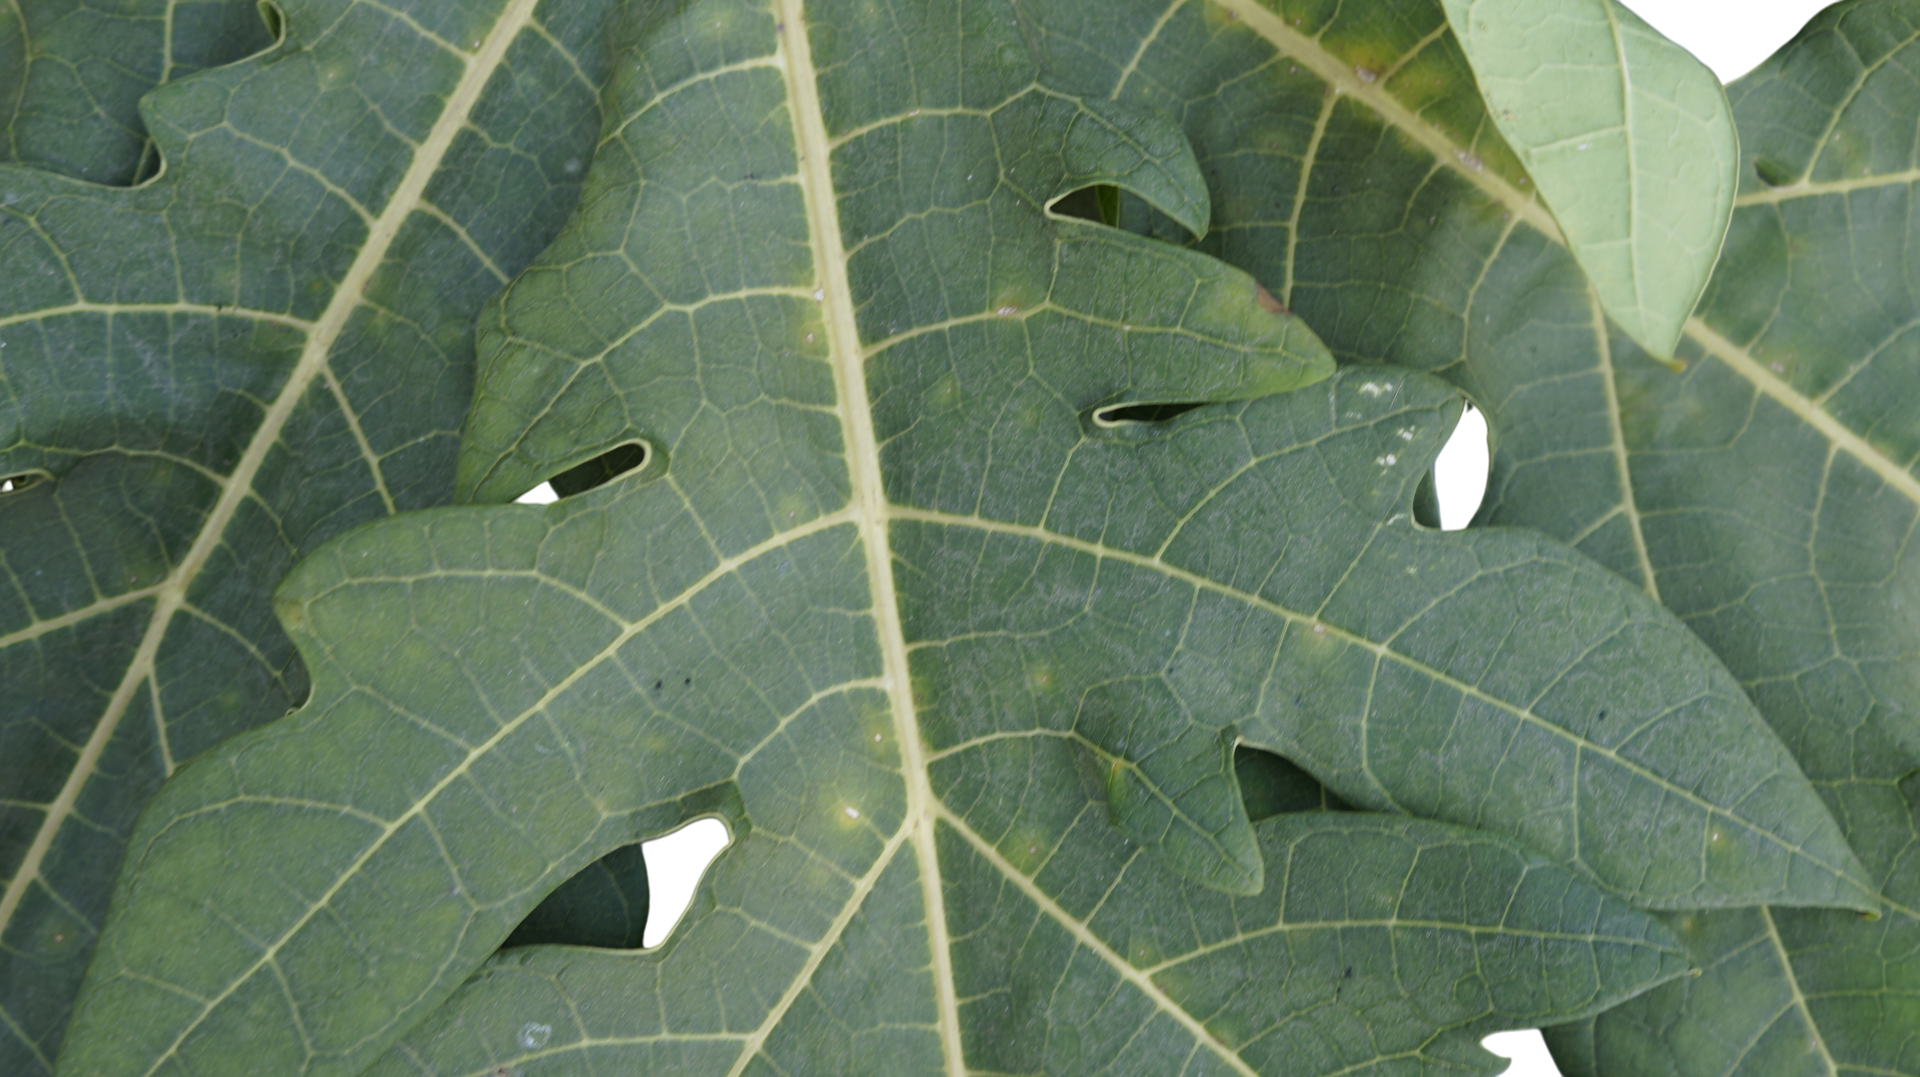
Crop: Papaya
Label: Pathogen_symptoms